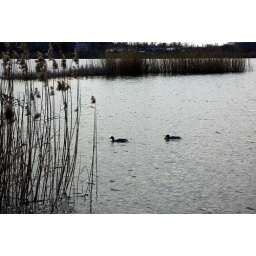
two ducks ... by the lake